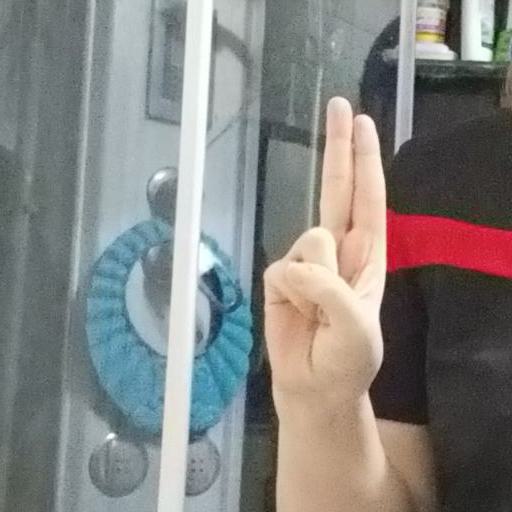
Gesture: two_up